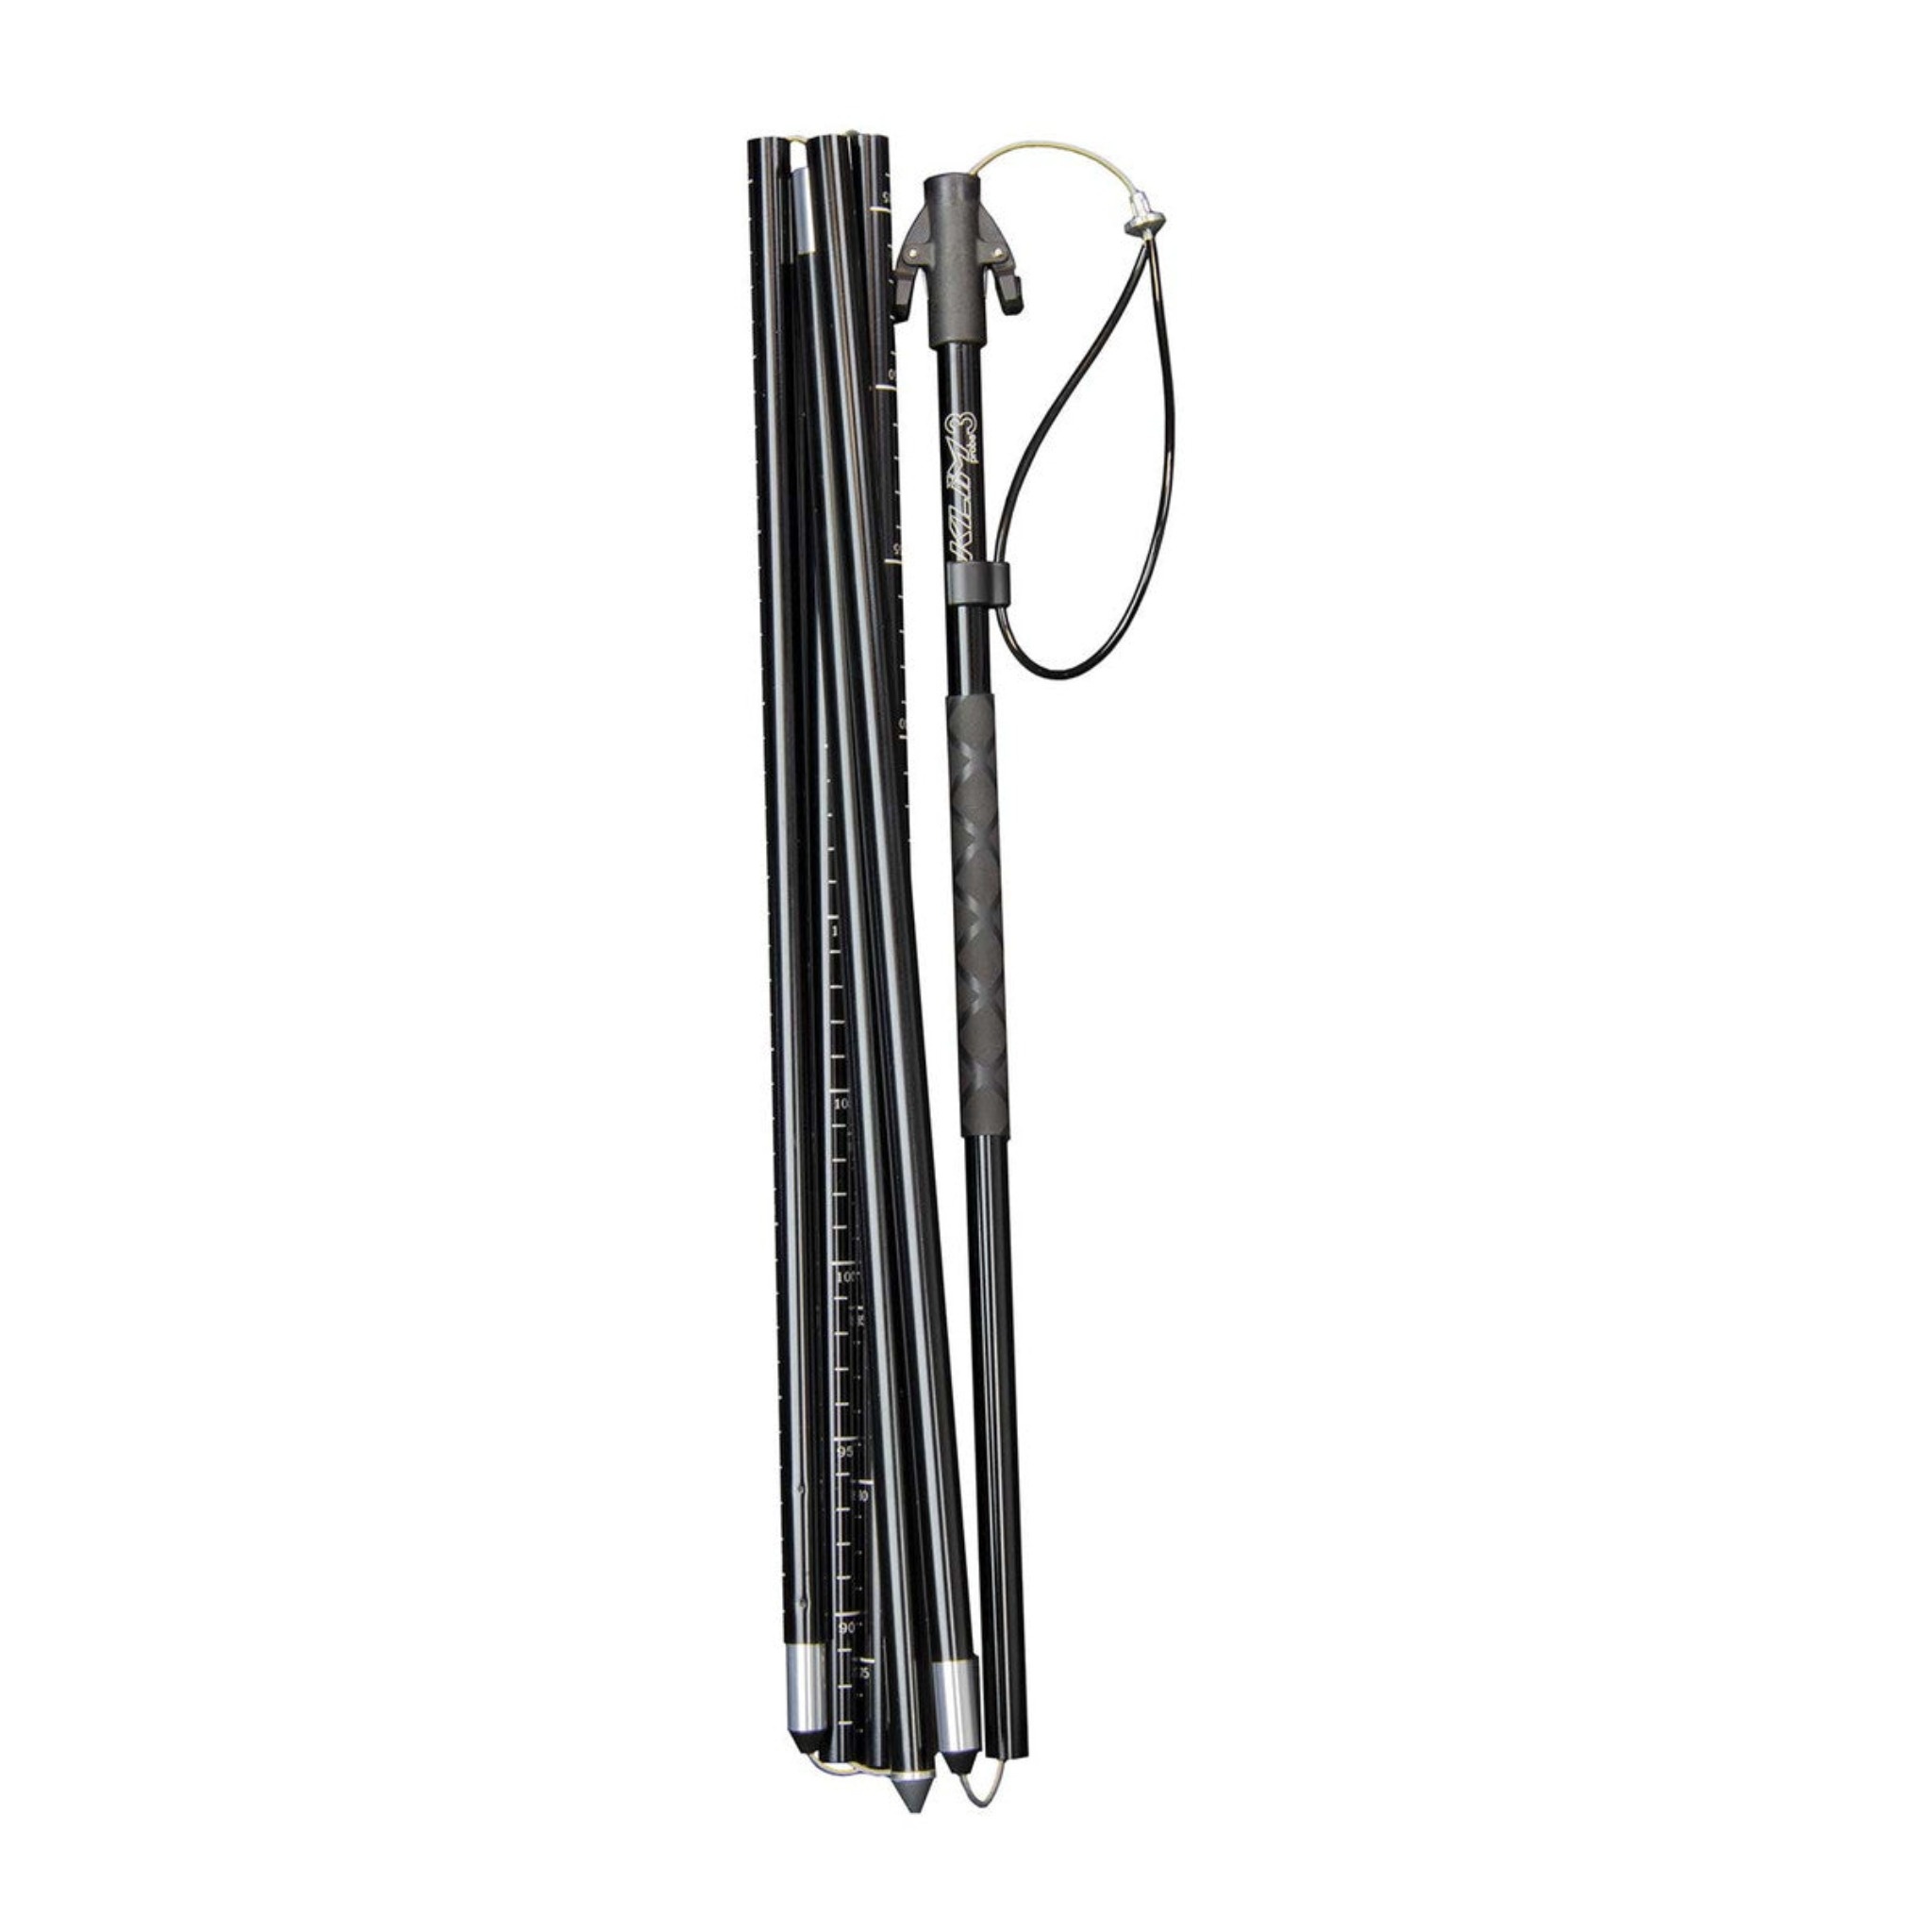
KLIM Back Country Probe
When seconds count, an avalanche probe needs to be ready in an instant and tough enough for motor sports abuse. KLIM’s aluminum probe is ready in an instant with a cable pull/lock that snaps the 3-meter pole’s sections together in seconds and it’s high-quality laser-etched depth gauge gives you quick visual confirmation immediately. HIGH-QUALITY ALUMINUM 3-METER POLE LENGTH QUICK TOGETHER CABLE PULL/LOCK SYSTEM LASER-ETCHED DEPTH GAUGE CARRYING BAG INCLUDED
Brand: Klim
Category: Sporting Goods > Outdoor Recreation > Winter Sports & Activities > Avalanche Safety > Avalanche Probes